Greg Kite

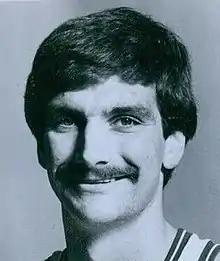

Gregory Fuller Kite (born August 5, 1961) is an American former professional basketball player. Kite was a member of two NBA Championship teams with the Boston Celtics in 1984 and 1986. Kite played eleven NBA seasons.